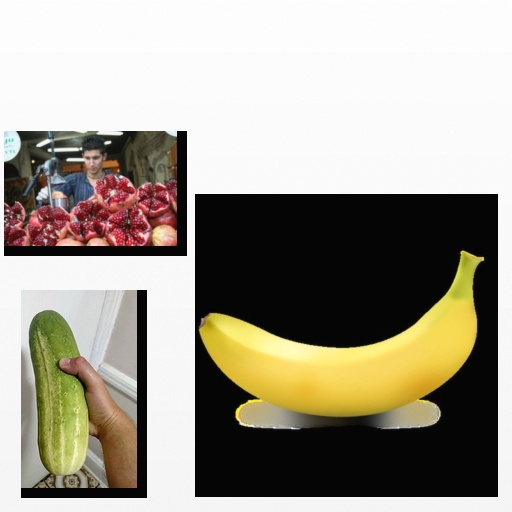
Food items: cucumber, banana, pomegranate